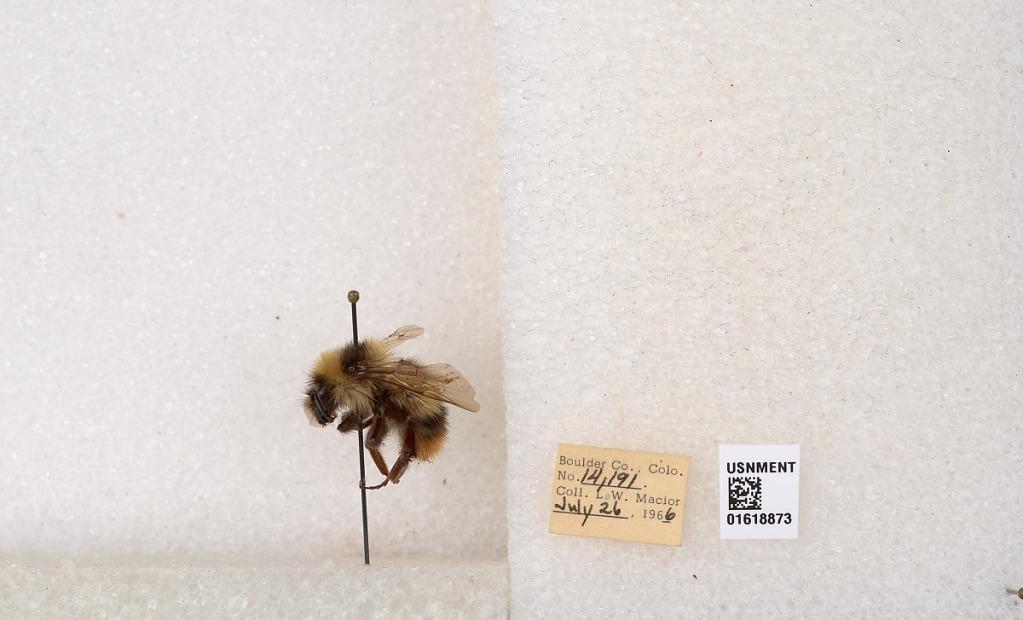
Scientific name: Bombus kirbyellus
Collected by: L. Macior
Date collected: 1966-7-26
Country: United States
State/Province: Colorado
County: Boulder
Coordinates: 40.0925, -105.358